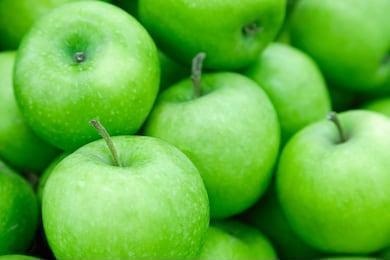
Label: apple